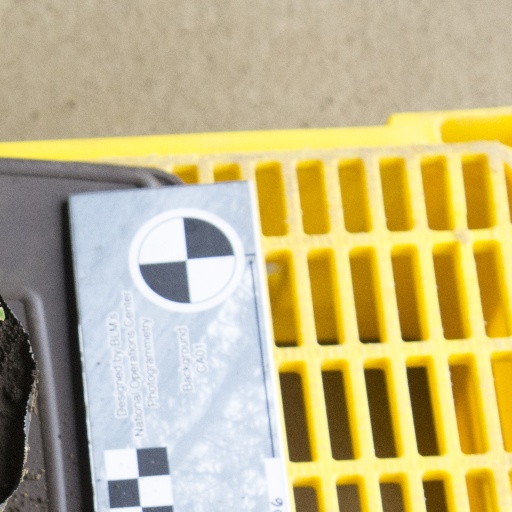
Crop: soybean